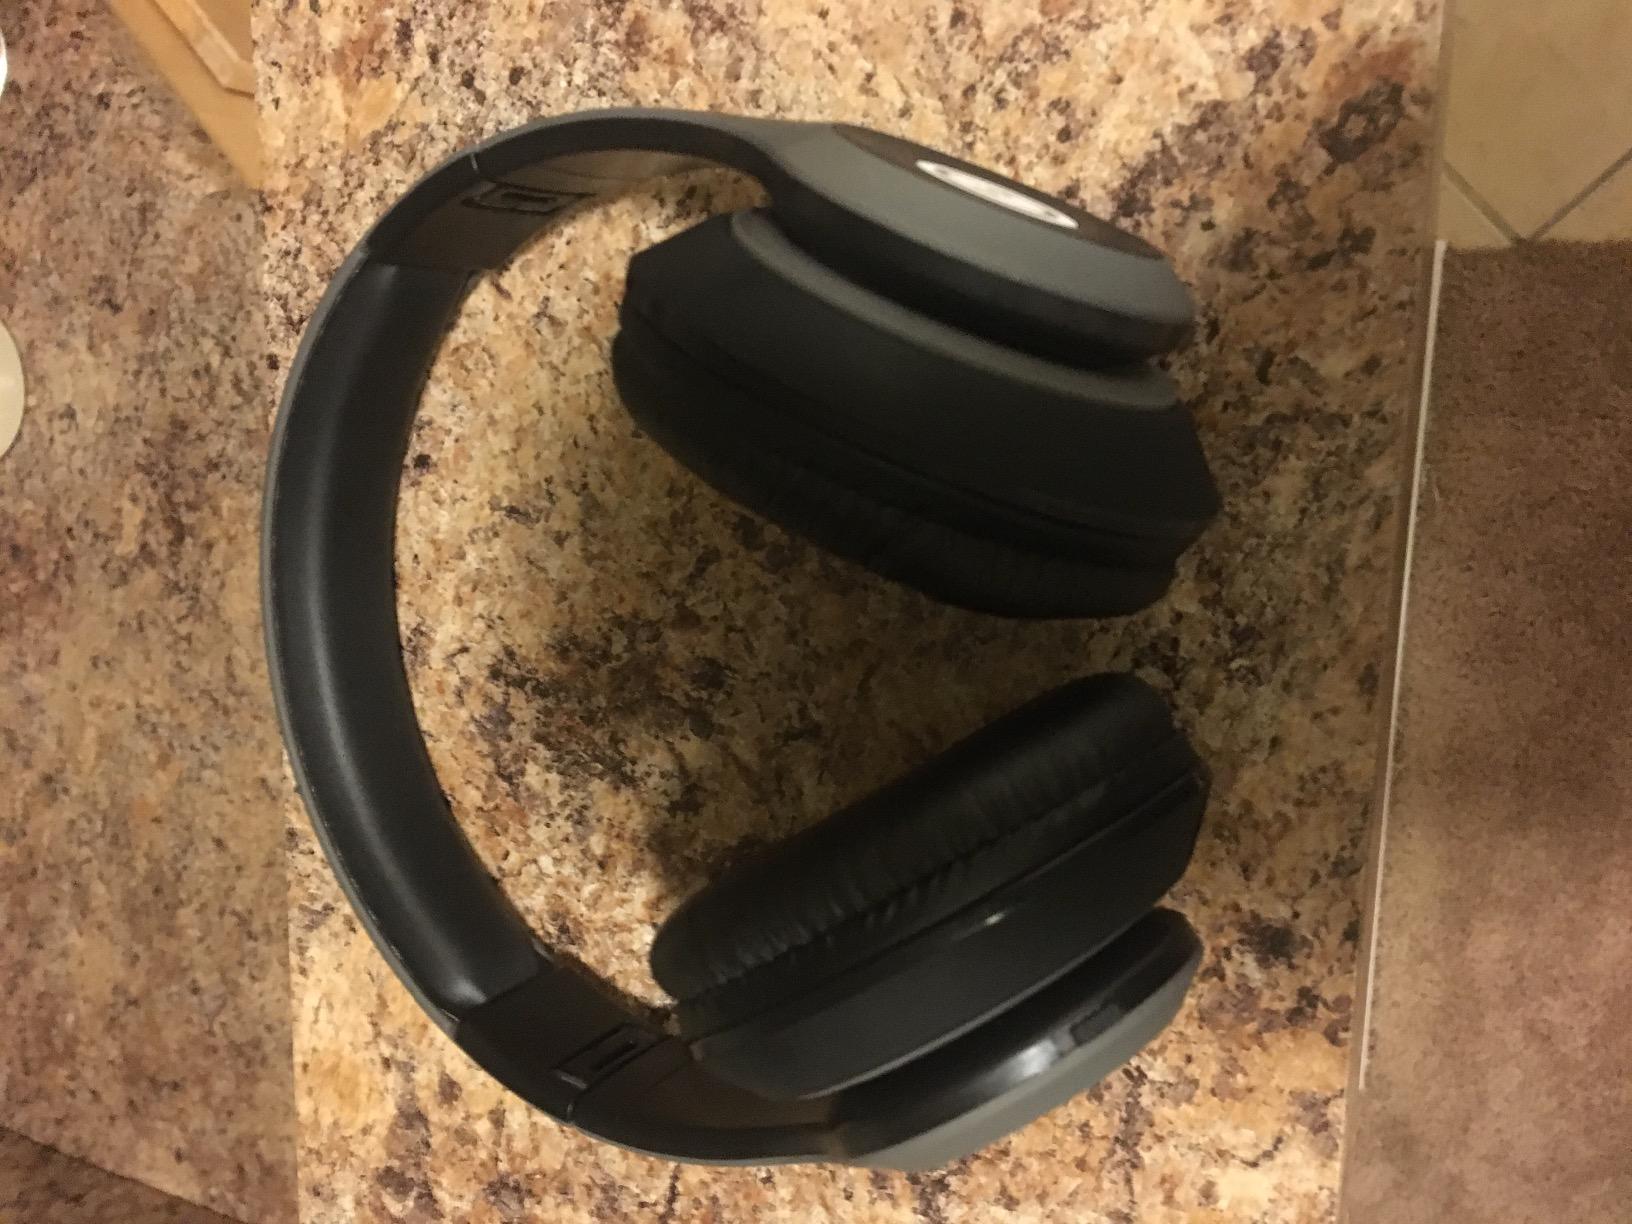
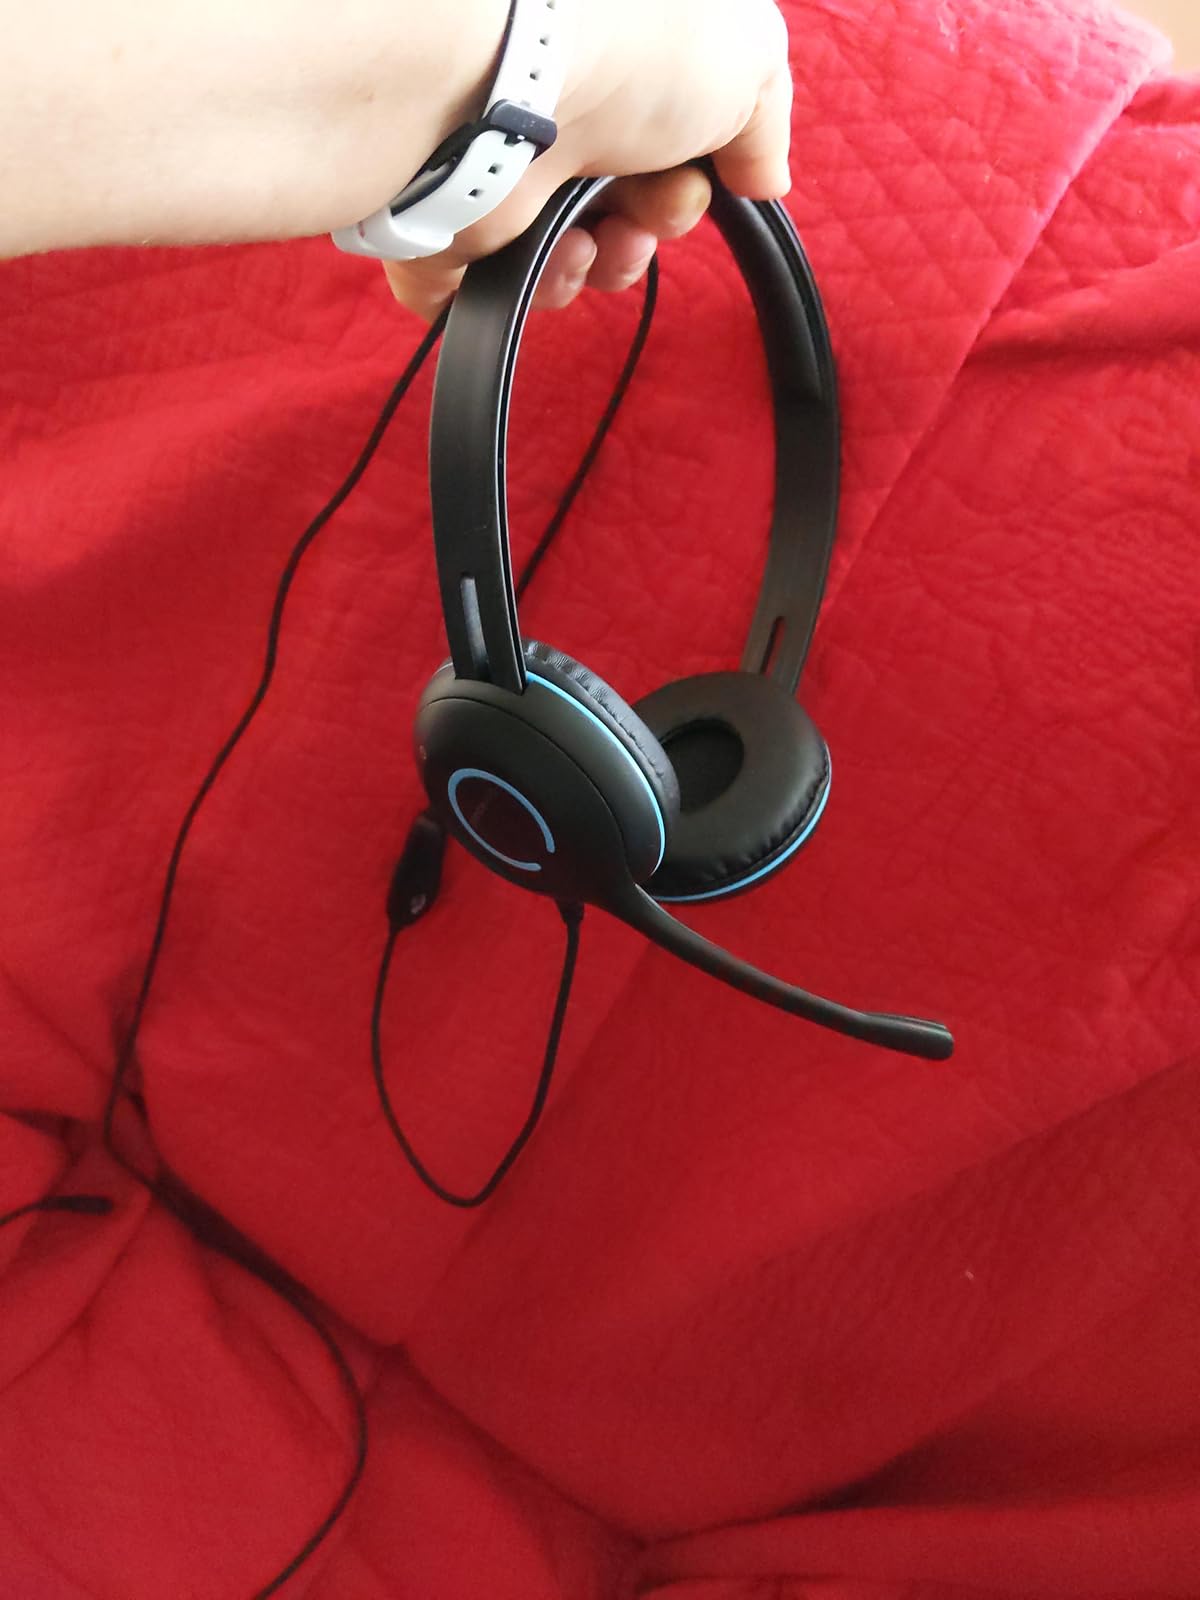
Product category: headphones
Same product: no